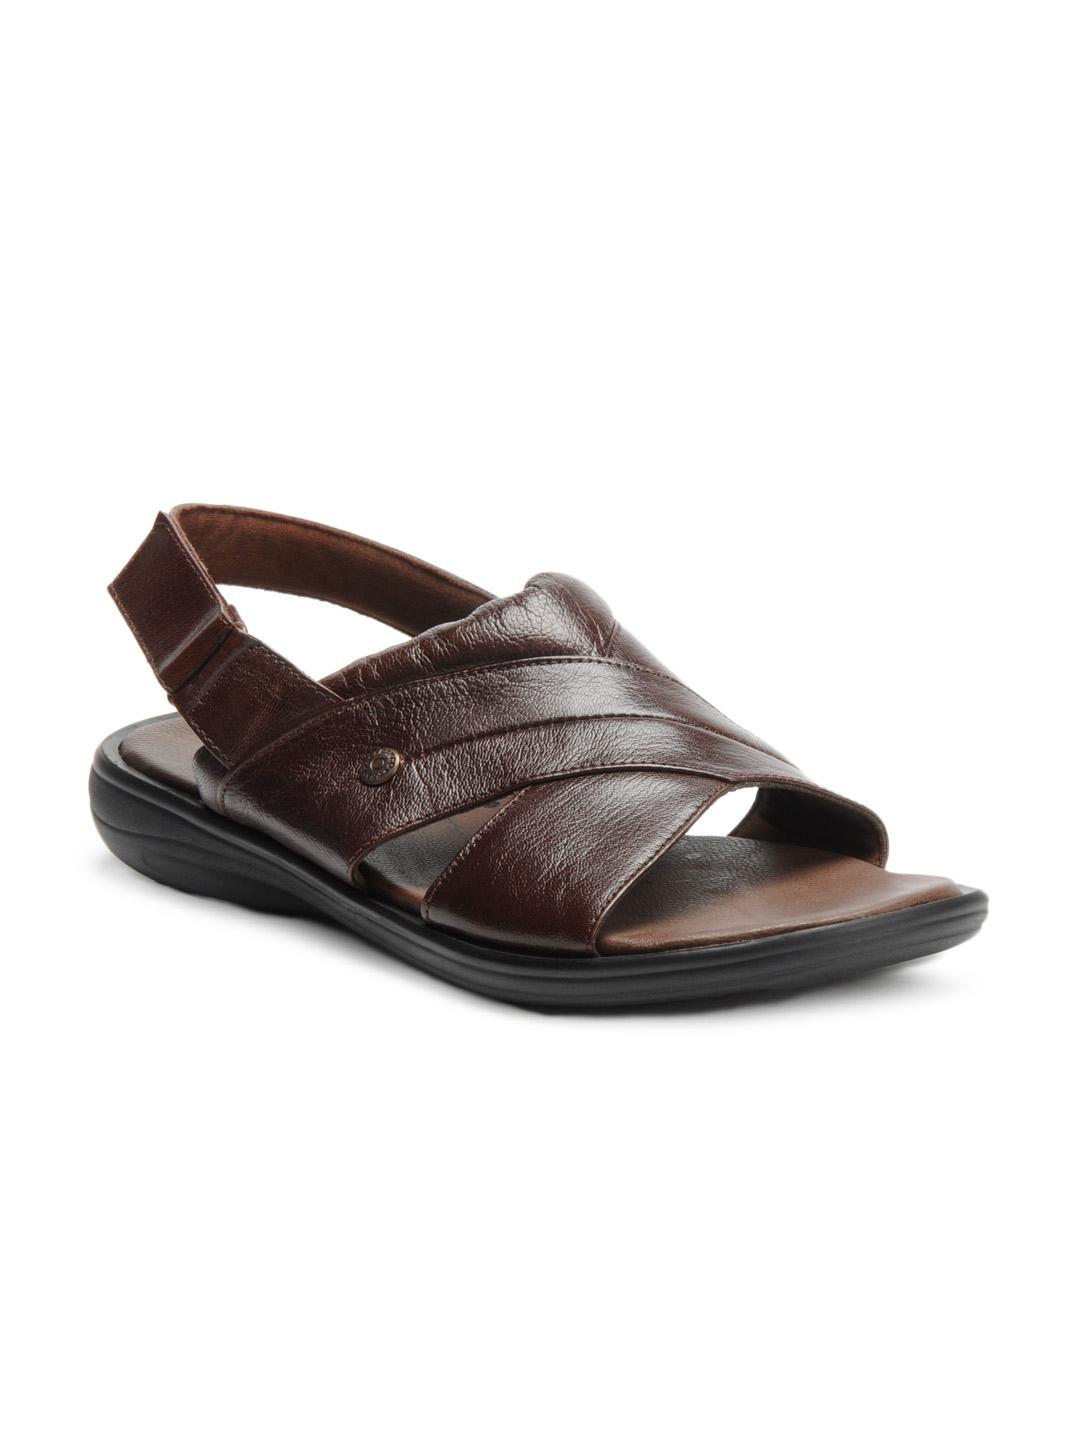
Franco Leone Men  Brown Sandals
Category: Footwear / Sandal / Sandals
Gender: Men
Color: Brown
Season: Summer 2012
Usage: Casual